Nuclear program of Iran

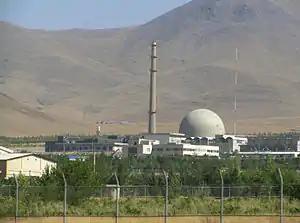
The IR-40 facility in Arak

Iran's nuclear program, one of the most scrutinized in the world, has sparked intense international concern. While Iran asserts that its nuclear ambitions are purely for civilian purposes, including energy production, the country historically pursued the secretive AMAD nuclear weapons project (paused in 2003 according to US intelligence). Both the International Atomic Energy Agency (IAEA) and analysts have warned that Iran's current uranium enrichment levels exceed what is necessary for peaceful purposes, reaching the highest known levels among countries without military nuclear programs. This has raised fears that Iran is moving closer to developing nuclear weapons, a prospect that has led to rising tensions, particularly with Israel, the United States, and European nations. The issue remains a critical flashpoint in the Middle East, with ongoing military and diplomatic confrontations. According to "The New York Times" in 2025, "If Iran is truly pursuing a nuclear weapon—which it officially denies—it is taking more time than any nuclear-armed nation in history."